Francesco Rulli

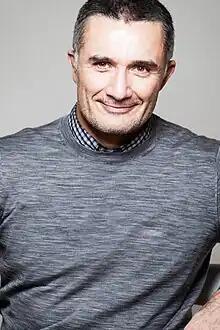

Francesco Rulli is an Italian businessman, philanthropist and black belt Judo instructor at the New York Athletic Club. He founded MTI USA Inc. in 1995 and serves as the President. In 2006, he founded and served as the president of Film Annex, an online independent film distribution platform and web television network. He launched the Bitcoin platform bitLanders in 2014 and serves as the President. Rulli also co-founded Mrs. Mudd, a fashion and design consulting firm with American actor, producer and director John Malkovich. Rulli was a featured actor in Malkovich's documentary "Flipping Uncle Kimono".